Boeing C-97 Stratofreighter

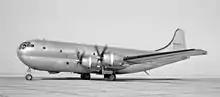
YC-97 Stratofreighter with the shorter fin and smaller engines of the B-29 in 1947

On 9 January 1945, the first prototype, piloted by Major Curtin L. Reinhardt, flew from Seattle to Washington, D.C. in 6 hours 4 minutes, an average speed of with of cargo. The tenth and all subsequent aircraft were fitted with the Pratt & Whitney Wasp Major engines and taller fin and rudder of the B-50 Superfortress.